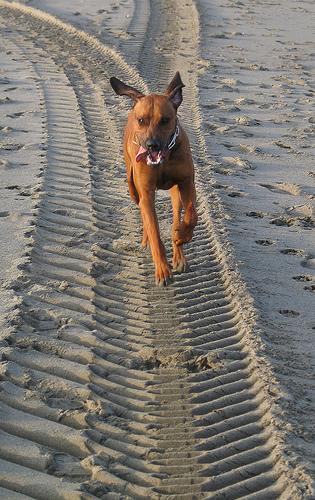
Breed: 230-n000080-Rhodesian_ridgeback